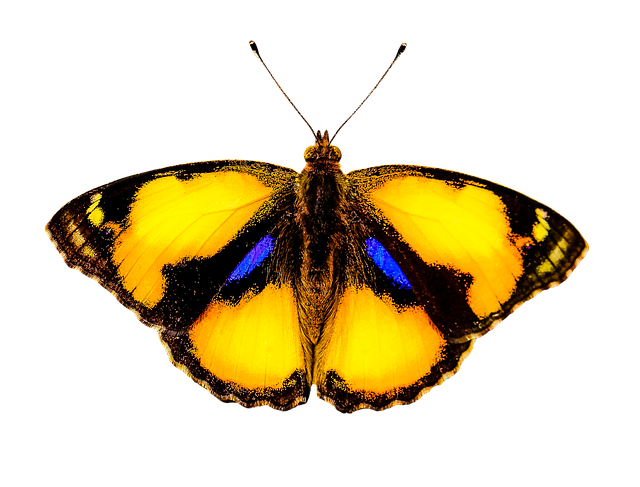
butterfly